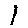
Label: 1